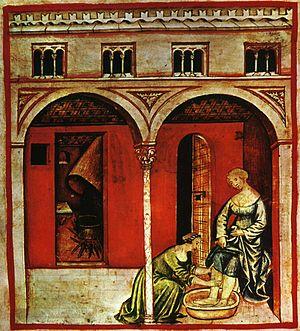
La bibliothèque Casanatense est une bibliothèque fondée en 1701 près du couvent dominicain attenant à l'église Sainte-Marie sur la Minerve à Rome.